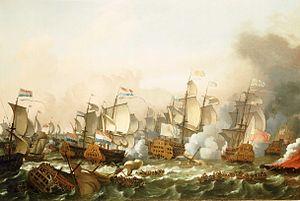
L'Histoire de France au XVIIᵉ siècle est marquée par l'apogée du pouvoir royal, qui devient absolu. Après la paix des Pyrénées, le royaume de France devient une puissance dont le rayonnement s'étend à une grande partie de l'Europe.
Jean-Baptiste d'Augustine de Septèmes, dit le « chevalier de Septesme », mort à Paris le 16 juin 1697, est un officier de marine et aristocrate du XVIIᵉ siècle. Il termine sa carrière avec le grade de chef d'escadre de la province du Languedoc.
François de Bricqueville, comte de la Luzerne, seigneur de Monfréville et de Fontaines, né vers 1665 et mort le 29 septembre 1746 à Paris, est un aristocrate et officier de marine français du XVIIIᵉ siècle. Entré dans la Marine royale à l'âge de quinze ans, il participe à la guerre de la Ligue d'Augsbourg et à la guerre de Succession de Pologne. Il termine sa carrière avec le grade de vice-amiral de la flotte du Ponant.
Bernard Jean-François Jacques Kadot, seigneur de Gerville, puis marquis de Sébeville, né en 1644 et mort en 1732, est un officier de marine et aristocrate français des XVIIᵉ et XVIIIᵉ siècles.
Gaspard de Goussé, comte de la Roche Allard, seigneur de Dislay, Ardin, Basses-Rues de Saint-Gouard et du Fief en Saintonge, vicomte de Ville-en-Tardenois, né vers 1664 à Coulonges-les-Royaux et décédé à Rochefort, le 7 janvier 1745, est un aristocrate et officier de marine français des XVIIᵉ et XVIIIᵉ siècles. Pendant les soixante-dix ans qu'il passe au service de la Royale, il prend part aux grandes guerres de Louis XIV et de Louis XV et termine sa carrière militaire au grade de vice-amiral de la flotte du Levant.
François-René de Betz, dit le « comte de La Harteloire », né à La Harteloire, paroisse Saint-Martin d'Ambillou, le 15 novembre 1648 et mort le 19 mai 1726 à La Motte près de Tours, est un officier de marine français des XVIIᵉ et XVIIIᵉ siècles. Il combat dans la marine royale pendant les guerres de Hollande, de la Ligue d'Augsbourg et de Succession d'Espagne. Il termine sa carrière au grade lieutenant général des armées navales et grand-croix de l'ordre royal et militaire de Saint-Louis.